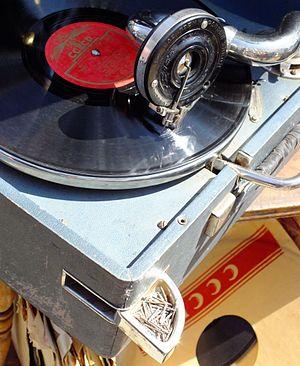
Le disque 78 tours est un disque phonographique d'un diamètre de 25 cm ou de 30 cm, généralement couvert de gomme laque noire, qui tourne à environ 78 tours par minute. Il fut le principal support de diffusion de la musique enregistrée pendant la première moitié du XXᵉ siècle.